Patiala House

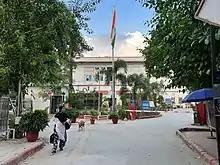
Patiala House Courts

It was designed by Edwin Lutyens. Patiala House was completed by Yadavindra Singh, the last Maharaja of Patiala. The building has a central dome with a "butterfly" layout, similar to other Lutyens’ buildings. The Patiala House building is white. During World War II, Patiala House was used as a war room by the British for their war effort, and later, the property was used as a regional office for the World Health Organization.